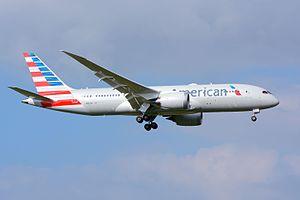
American Airlines est une compagnie aérienne américaine. Elle exploite des vols intérieurs et internationaux depuis ses nombreux hubs basés aux États-Unis. En 2018, c'est la plus grande compagnie aérienne au monde. Elle dessert, avec sa filiale régionale American Eagle plus de 350 destinations dans plus de 50 pays et territoires avec plus de 6700 vols quotidiens. Elle est contrôlée par AMR Corporation dont le siège social se trouve à Fort Worth, aux États-Unis dans l'état du Texas. En 2019, elle est au 68e rang du Fortune 500. American Airlines est membre fondateur de l'alliance Oneworld. En 2013, celle-ci a fusionné avec la compagnie US Airways afin de former la plus grande compagnie aérienne au monde.